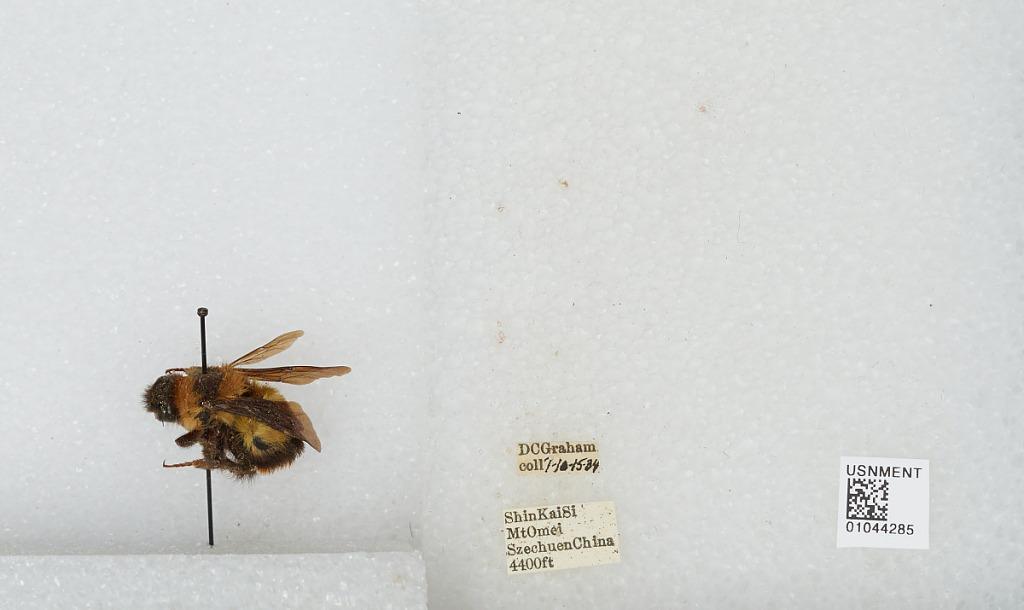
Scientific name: Bombus sp.
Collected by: D. Graham
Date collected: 1934-7-10
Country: China
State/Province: Sichuan
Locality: Shin Kai Si, Mount Emei